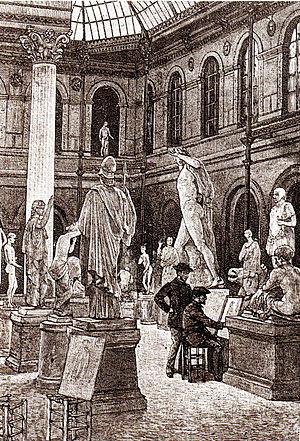
Palais des Etudes - Cour vitrée et musée en 1888
Le Palais des Études fait partie de l'école des beaux-arts de Paris.